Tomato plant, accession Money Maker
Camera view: vertical (180 deg); turntable rotation: 240 degrees
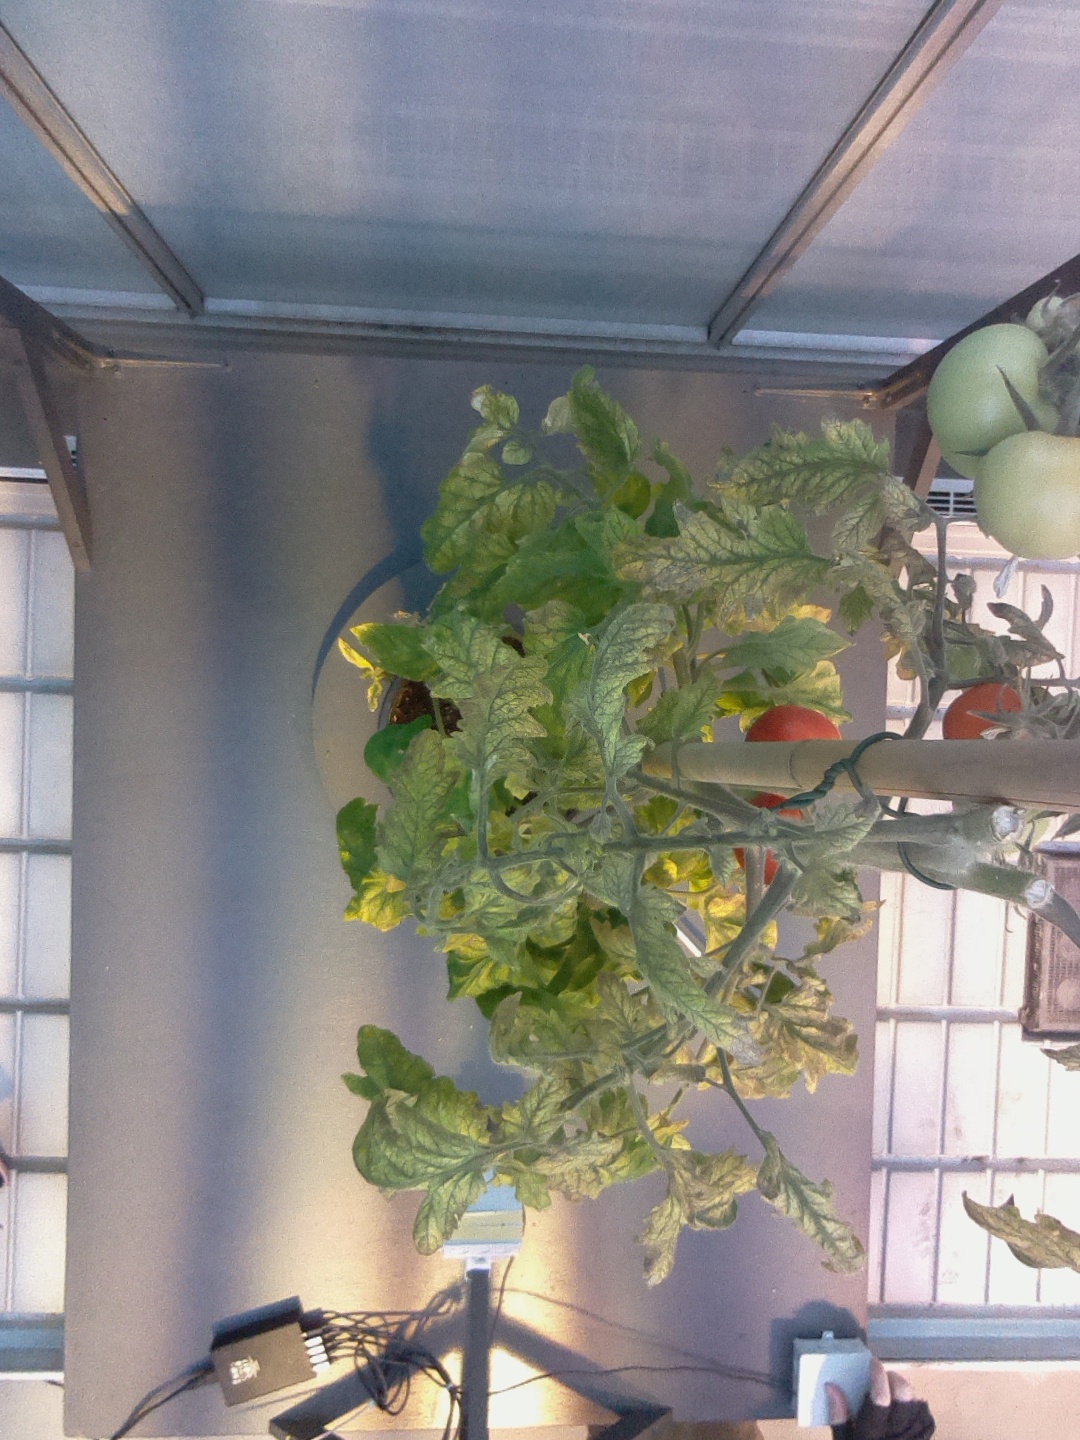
BBCH growth stage 82: 20%-30% of fruits show typical fully ripe color